Dorothy Adams

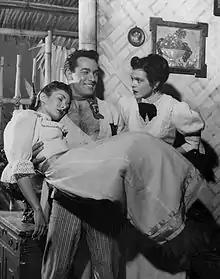
Adams (right) with Carl Betz and Dolores Mann in "My Three Angels" (1954)

Adams made numerous television appearances in the 1950s. She was seen in "Gunsmoke" with James Arness, and four episodes of the Western series "The Adventures of Kit Carson", starring Bill Williams. She appeared in four episodes of the crime drama series "Dragnet", starring Jack Webb. She made two guest appearances in "Perry Mason", starring Raymond Burr. She also appeared in comedy series, such as a 1958 episode of "Leave It to Beaver", starring Jerry Mathers.